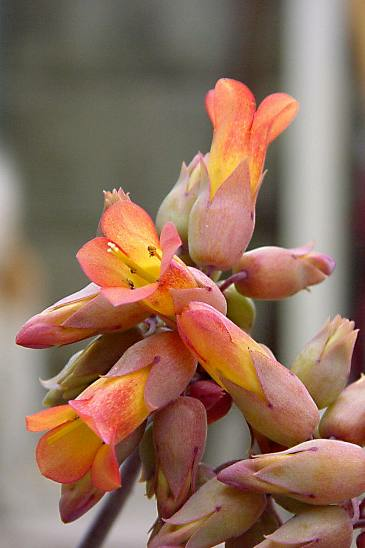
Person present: No